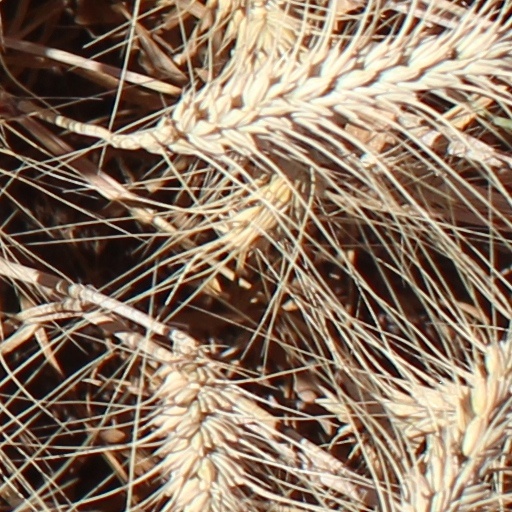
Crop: wheat